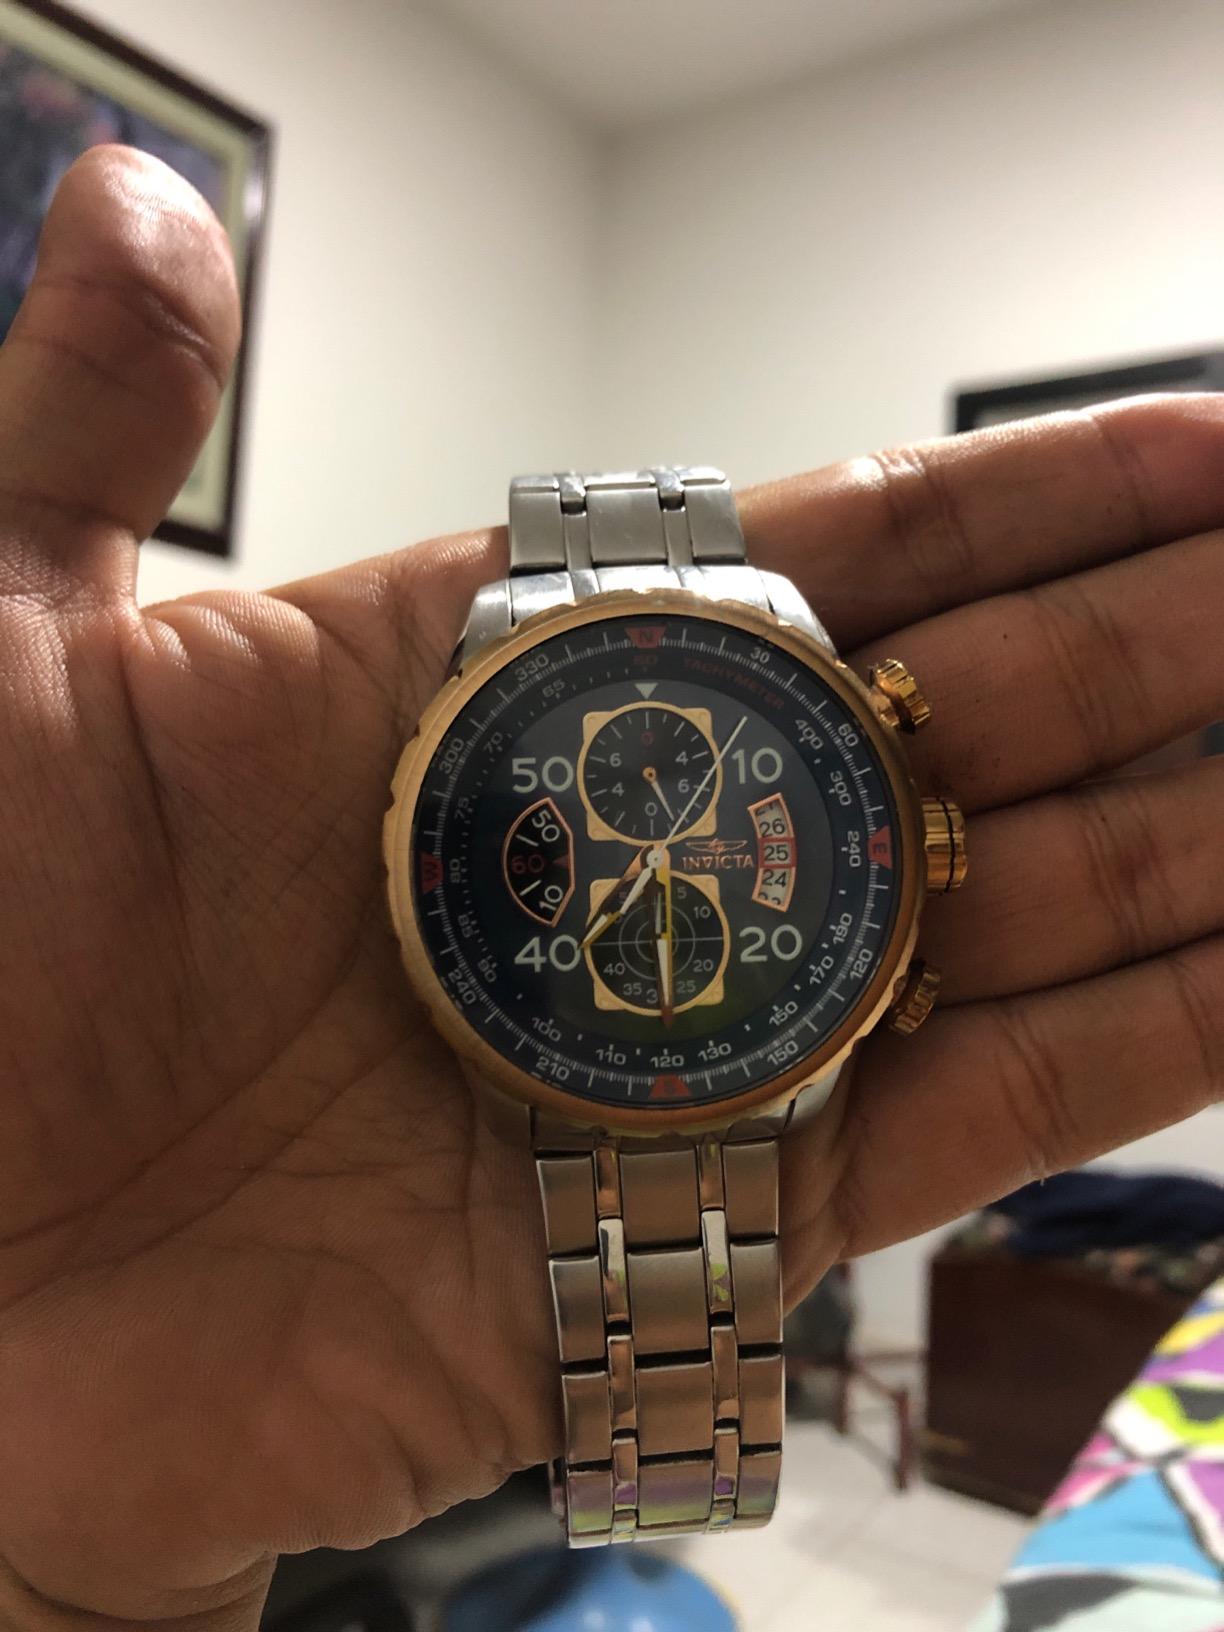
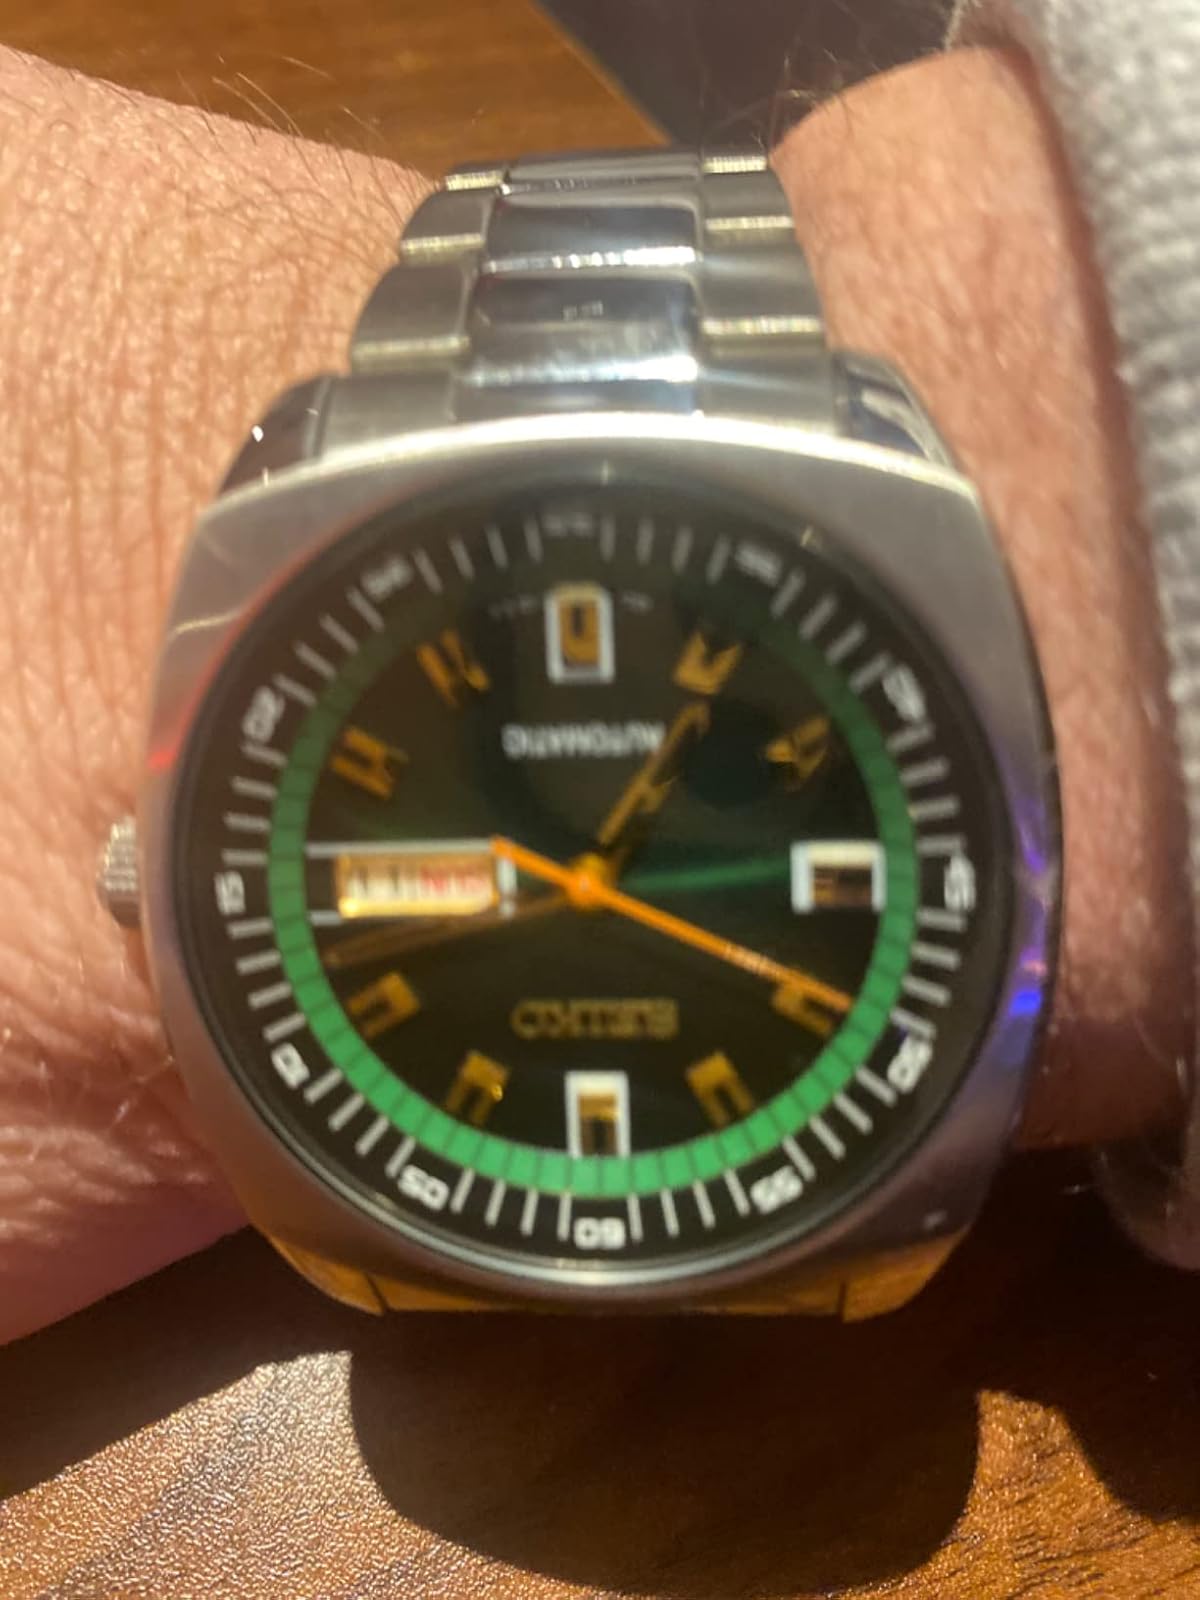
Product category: accessories_watch
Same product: no